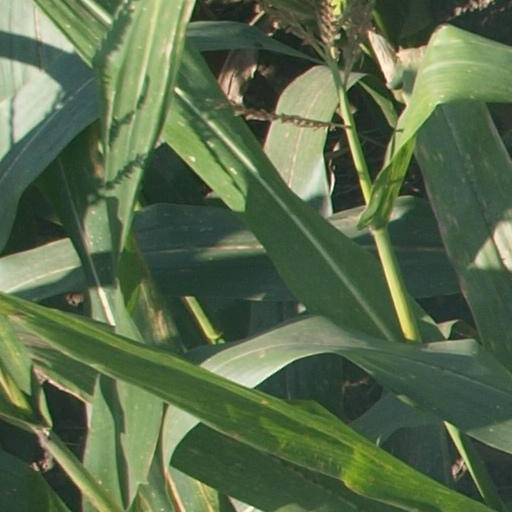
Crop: maize; corn